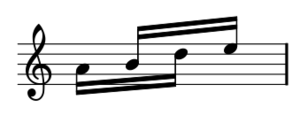
Piano Phase
De fire noder i grundenheden i tredje del.
"Piano Phase er et musikstykke skrevet i 1967 af den minimalistiske komponist Steve Reich for to klaverer. Det er hans første forsøg på at anvende den ""fase"" teknik til ""live"" opførelse/udførelse; han havde tidligere brugt teknikken i båndmusikstykkerne It's gonna Rain og Come Out.